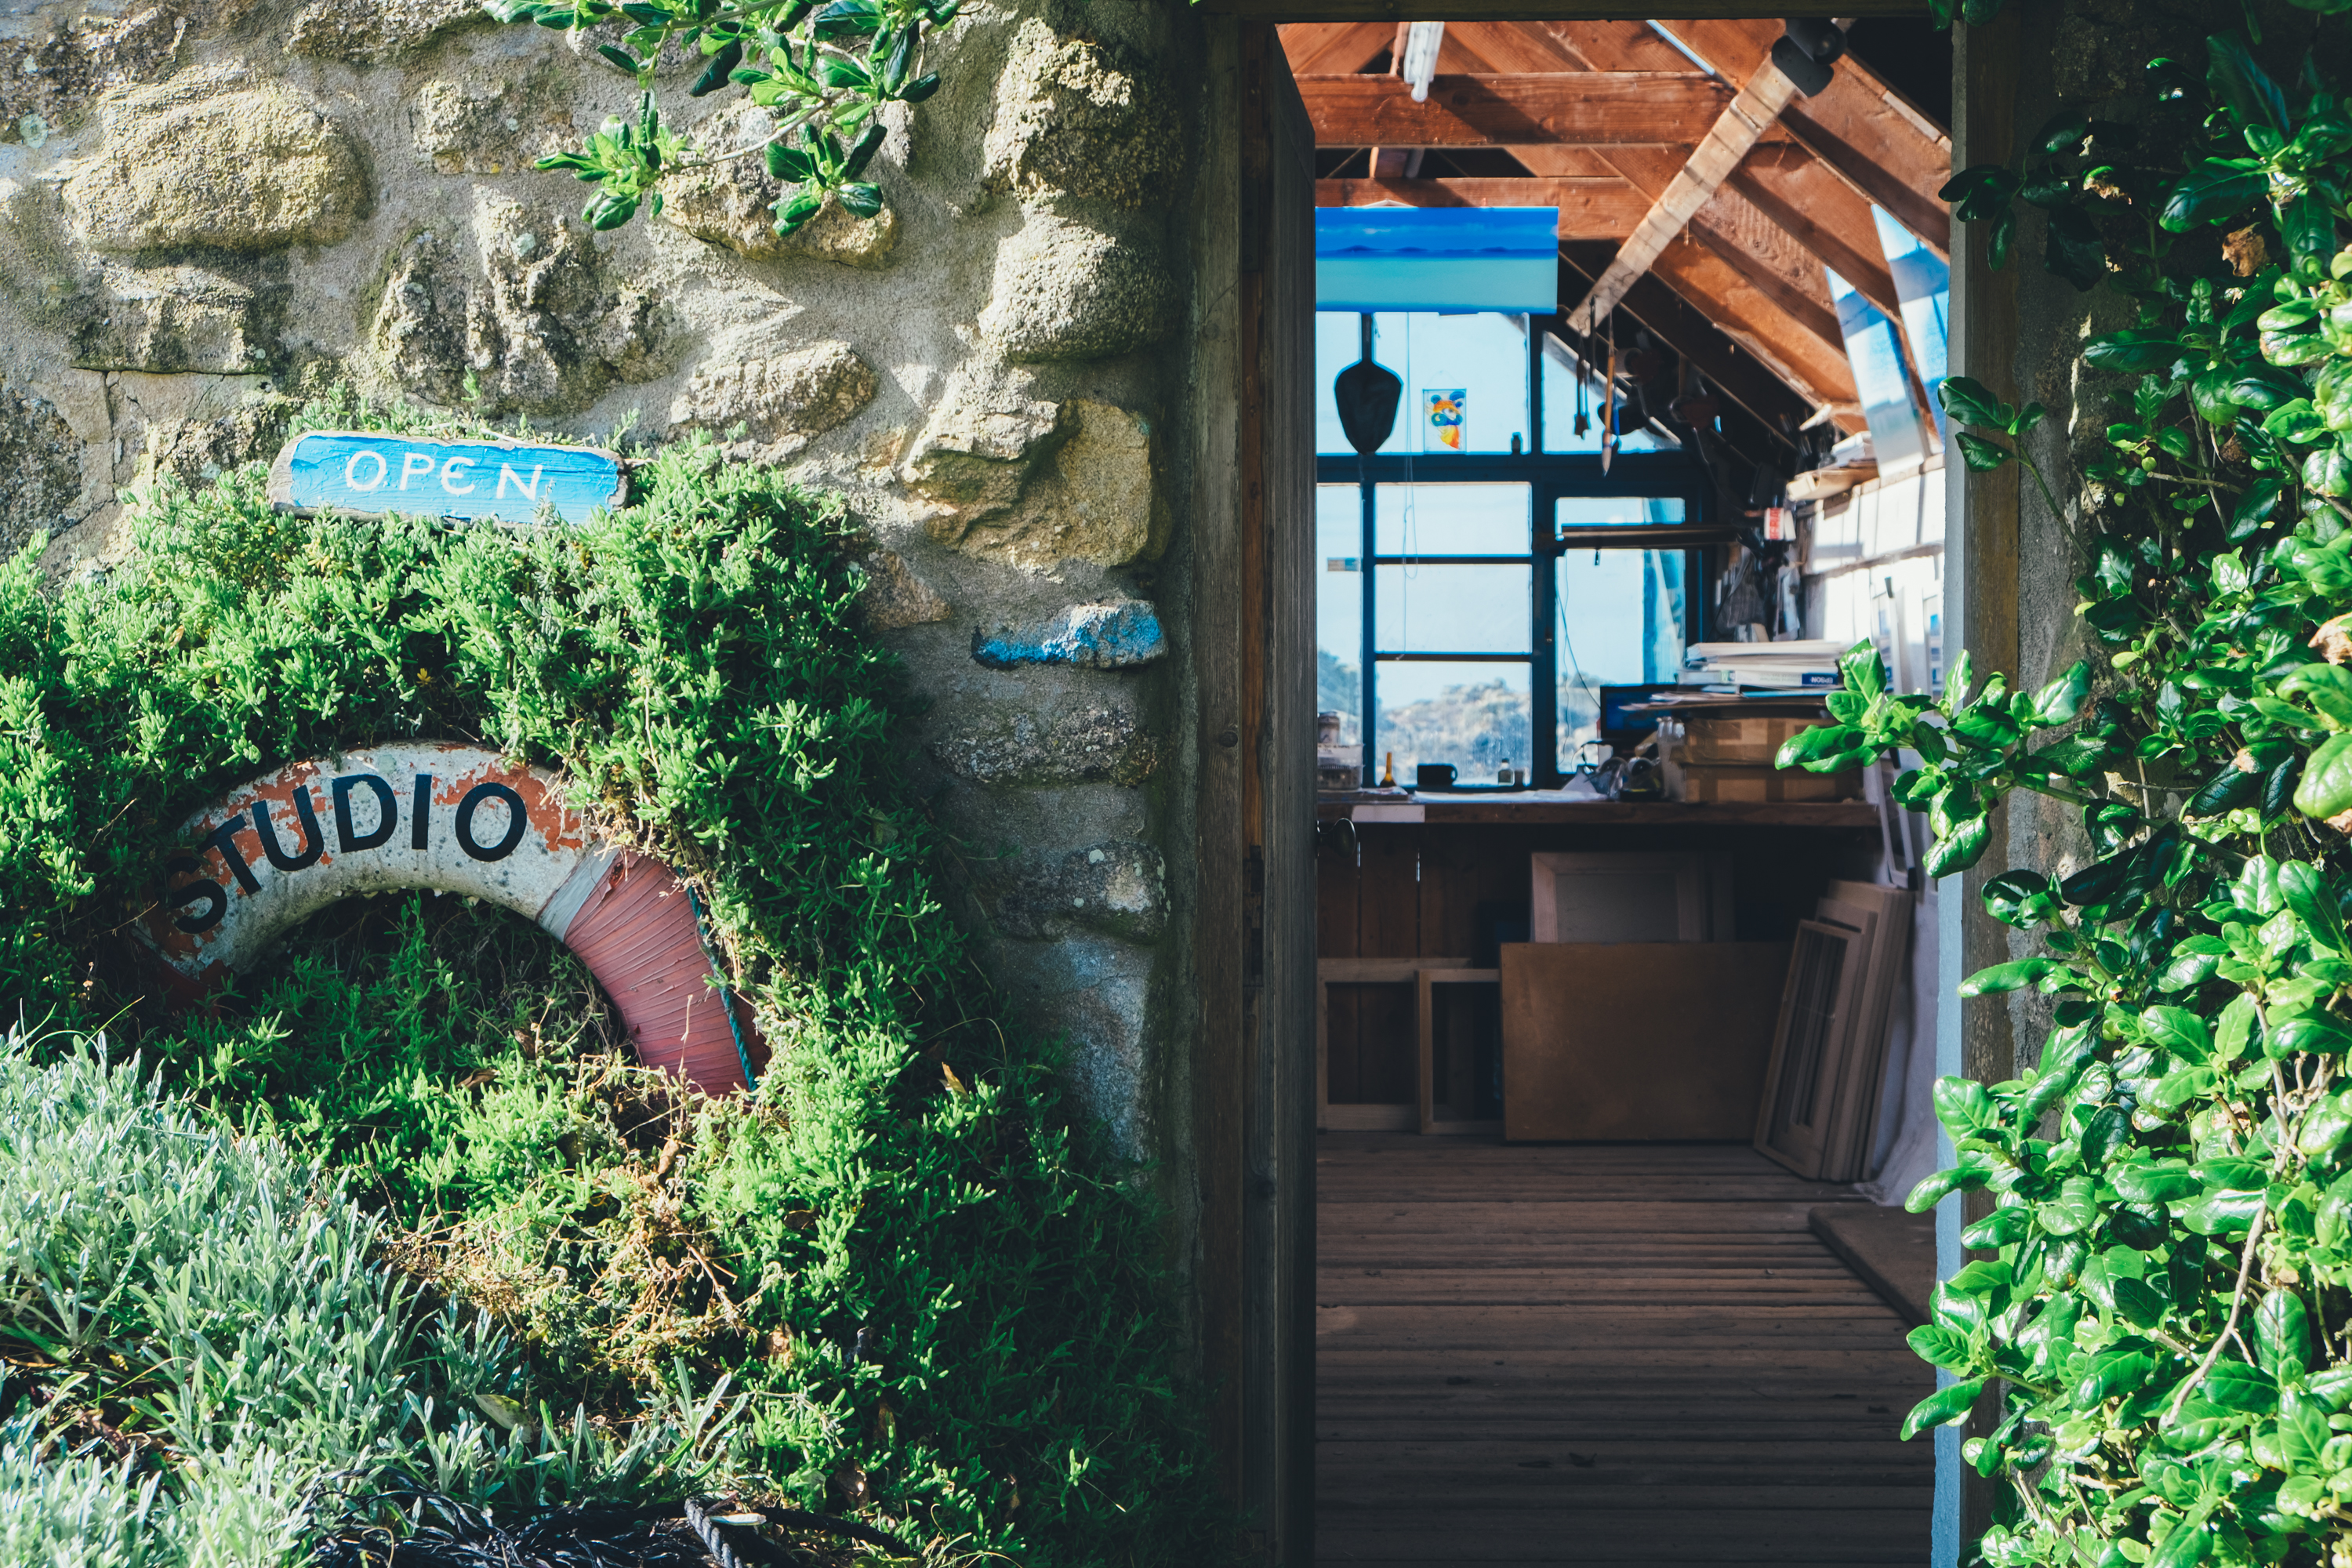
house, home, wall, green, jungle, studio, backyard, garden, plants, art, yard, workplace, urban area, outdoor structure